Maritime mobile amateur radio

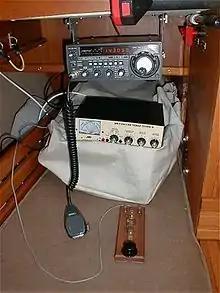
An amateur radio installation on a 28' yacht, including 100W HF transceiver with microphone, manual antenna tuner, and morse key

Maritime mobile amateur radio is an amateur radio transmission license that allows maritime operators to install and use radio while they operating at sea. The call sign of operators is extended by adding the suffix "MM" when transmitting at sea.